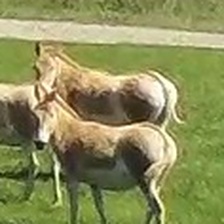
Pose orientation: left